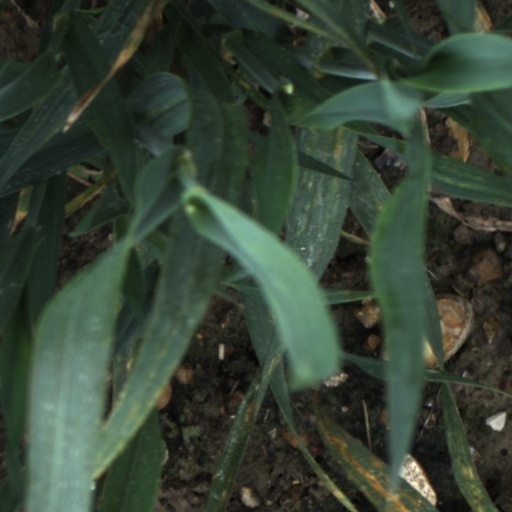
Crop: wheat